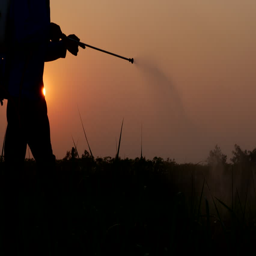
silhouette of farmer spraying in the field